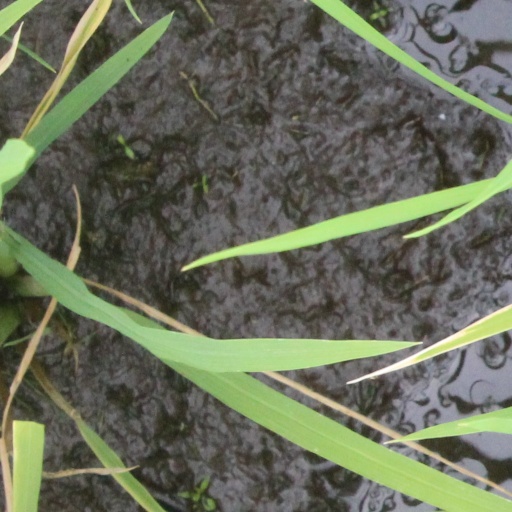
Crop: rice